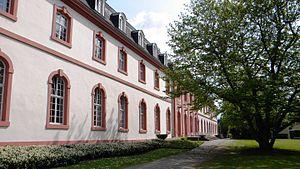
L’abbaye Sainte-Irmine est une ancienne abbaye bénédictine féminine dont les bâtiments subsistent à Trèves, au lieu-dit Ören, dans le quartier Mitte-Gartenfeld, le long de la Moselle, et correspondent, pour l'église à la collégiale Sainte-Irmine, et pour les bâtiments aux Vereinigte Hospitien.